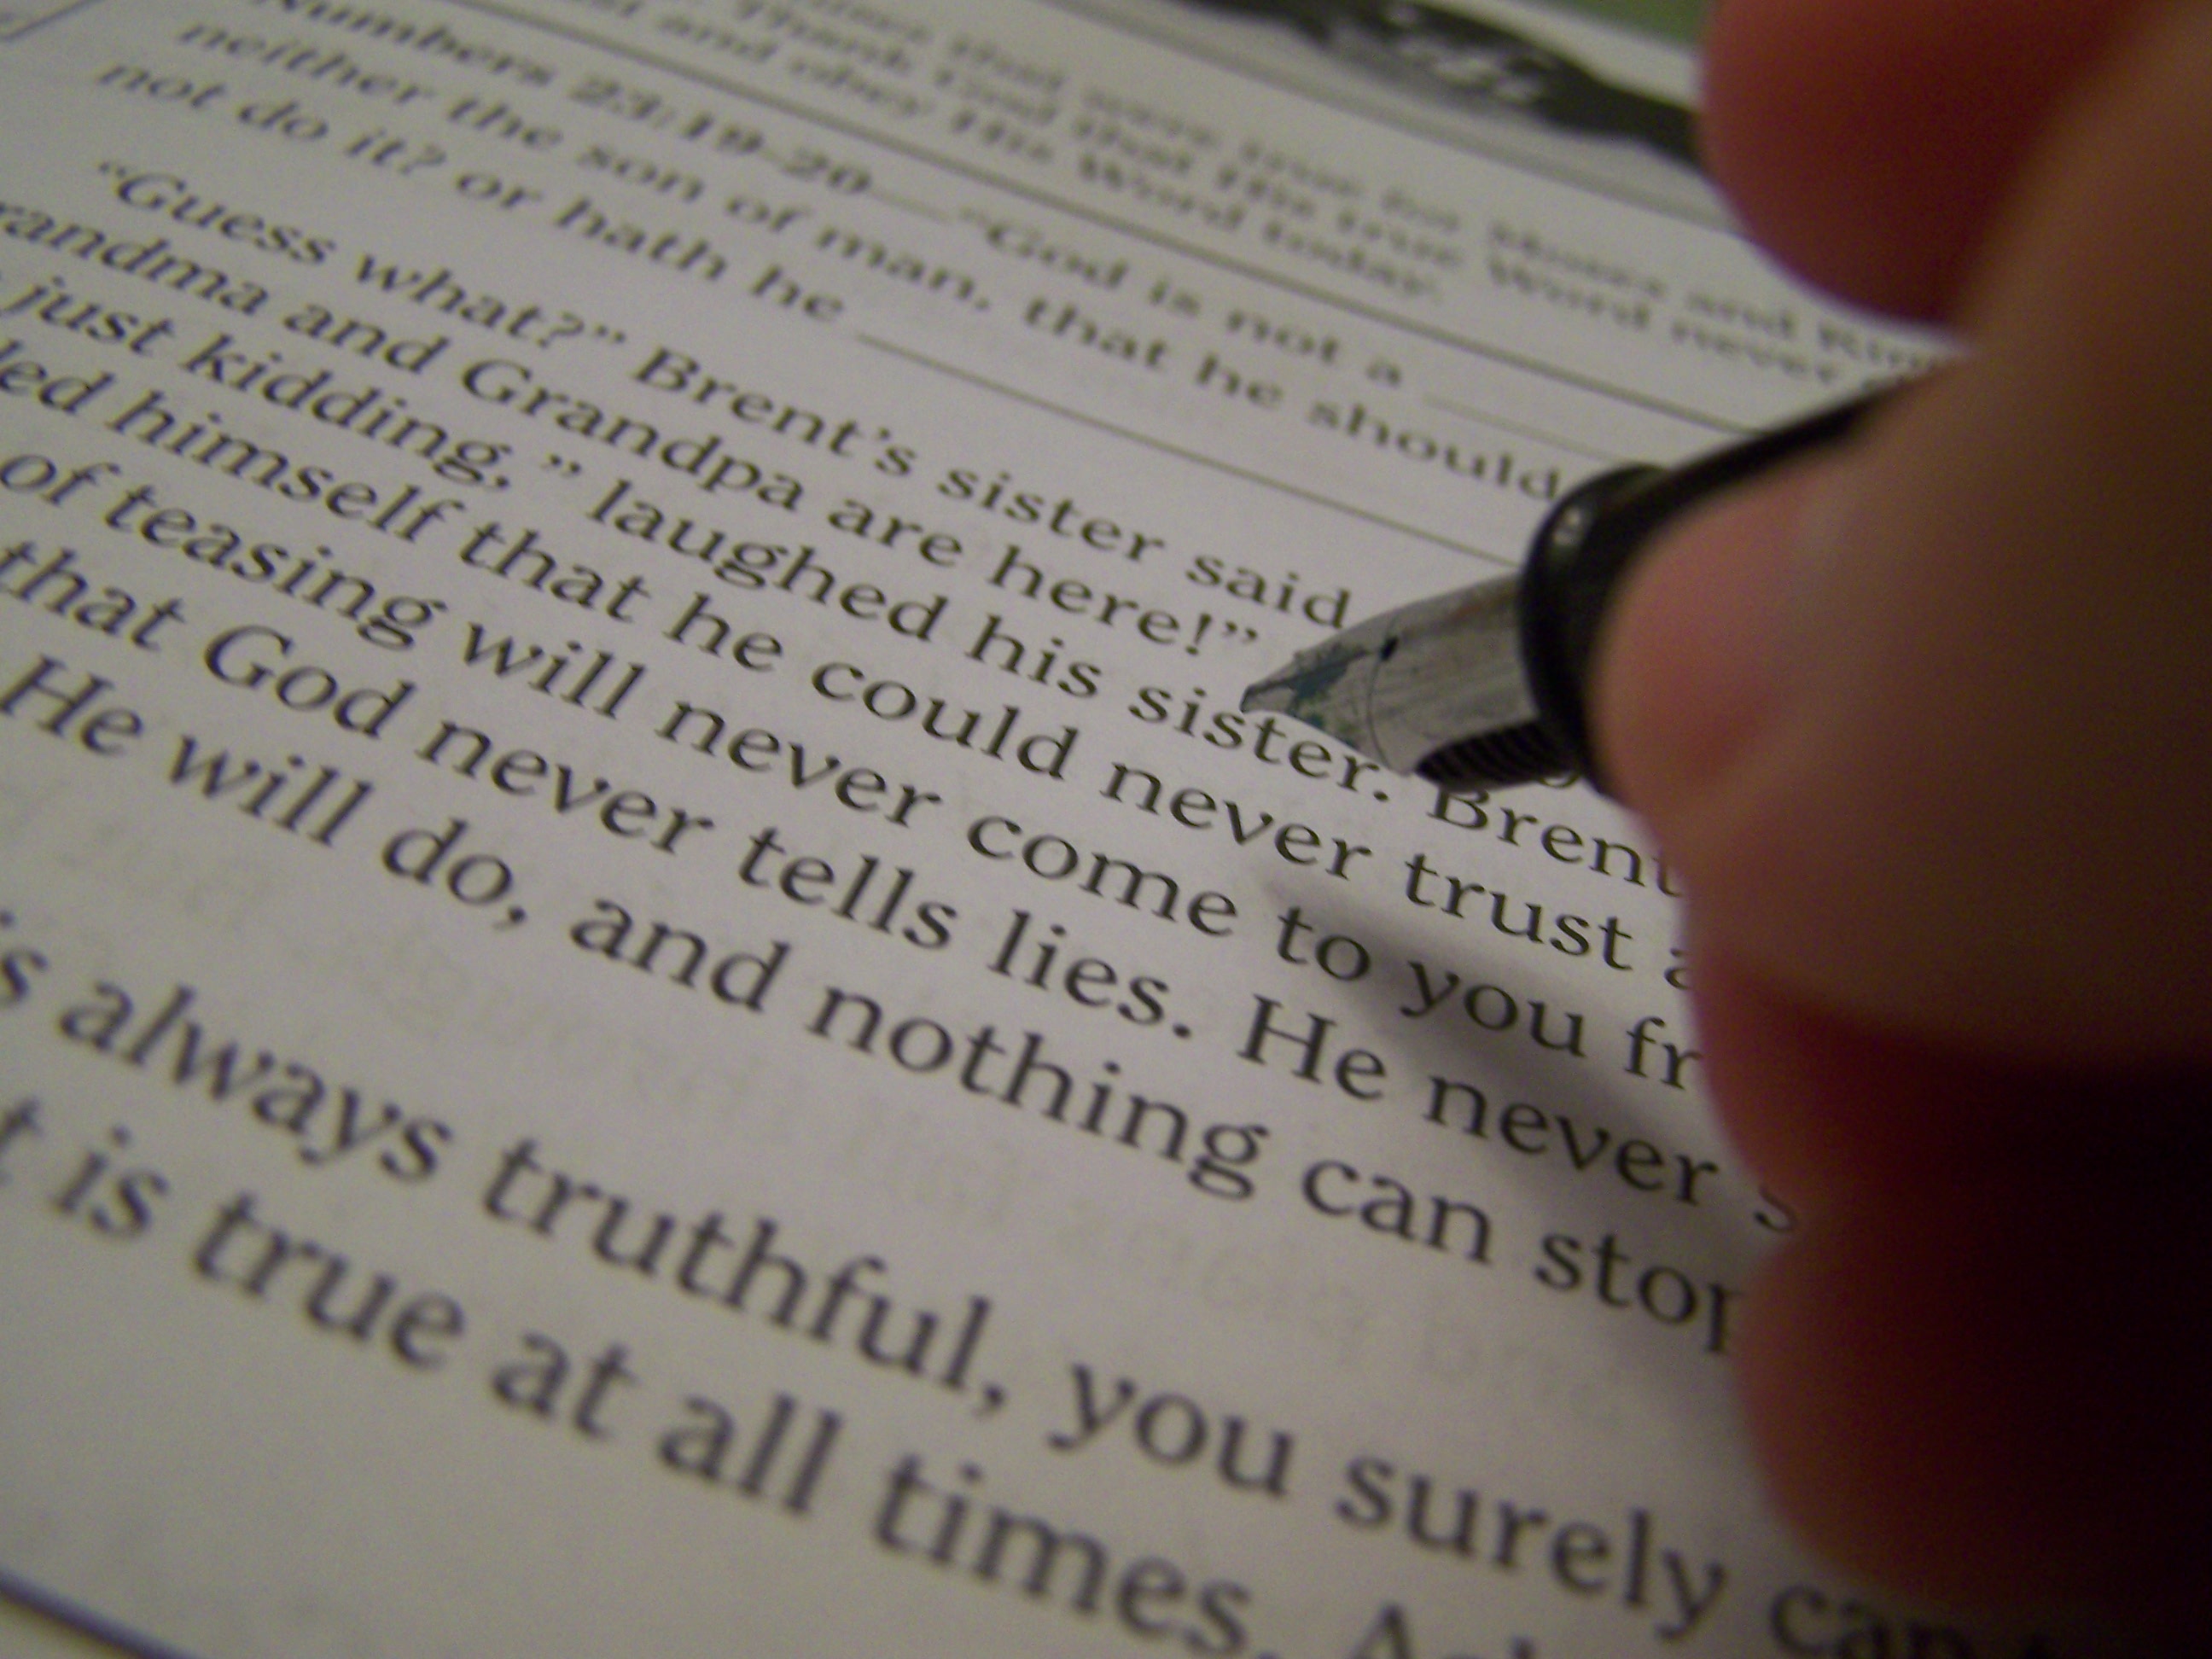
writing, hand, white, close up, text, handwriting, skin, document, shape